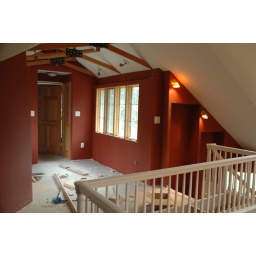
Upstairs hall. We used this room for an office in the house before the fire.